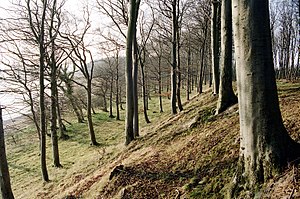
Danmarks geologi / Kænozoikum (65 mio år til i dag) / Kvartær / Postglacialtid
Kyststrækning langs Roskilde Fjord med gammel kystklint med foranliggende marint forland. Havet har i stenalderen stået helt oppe ved skrænten, men er efterfølgende sunket nogle få m. Den gamle kyst er nu bevokset med bøgeskov.
Littorinaskrænt med foranliggende marint forland
De mange geologiske begivenheder som i tidens løb har udformet Danmarks geologi, kommer kun i ringe grad til udtryk i det nuværende danske landskab, som i langt overvejende grad er udformet i løbet af den seneste istid og den efterfølgende postglaciale tid. I landskabets lavninger og langs kysterne træffes de yngste geologiske lag, mest i form af organiske moseaflejringer og havaflejret sand fra Postglacialtiden. Højere oppe i landskabet dominerer istidslagene, mest i form af moræner afsat af gletsjere, og smeltevandssand og -grus afsat af floder som førte smeltevand bort fra gletsjerne. Under istidslagene gemmer sig ældre geologiske lag, hvis dannelse rækker mere end 1 mia år tilbage i tiden. Nogle af disse lag kan ses i råstofgrave og kystklinter, men de er mest kendt fra dybe boringer, samt fra Bornholm, hvis geologiske forhold adskiller sig markant fra resten af landet.